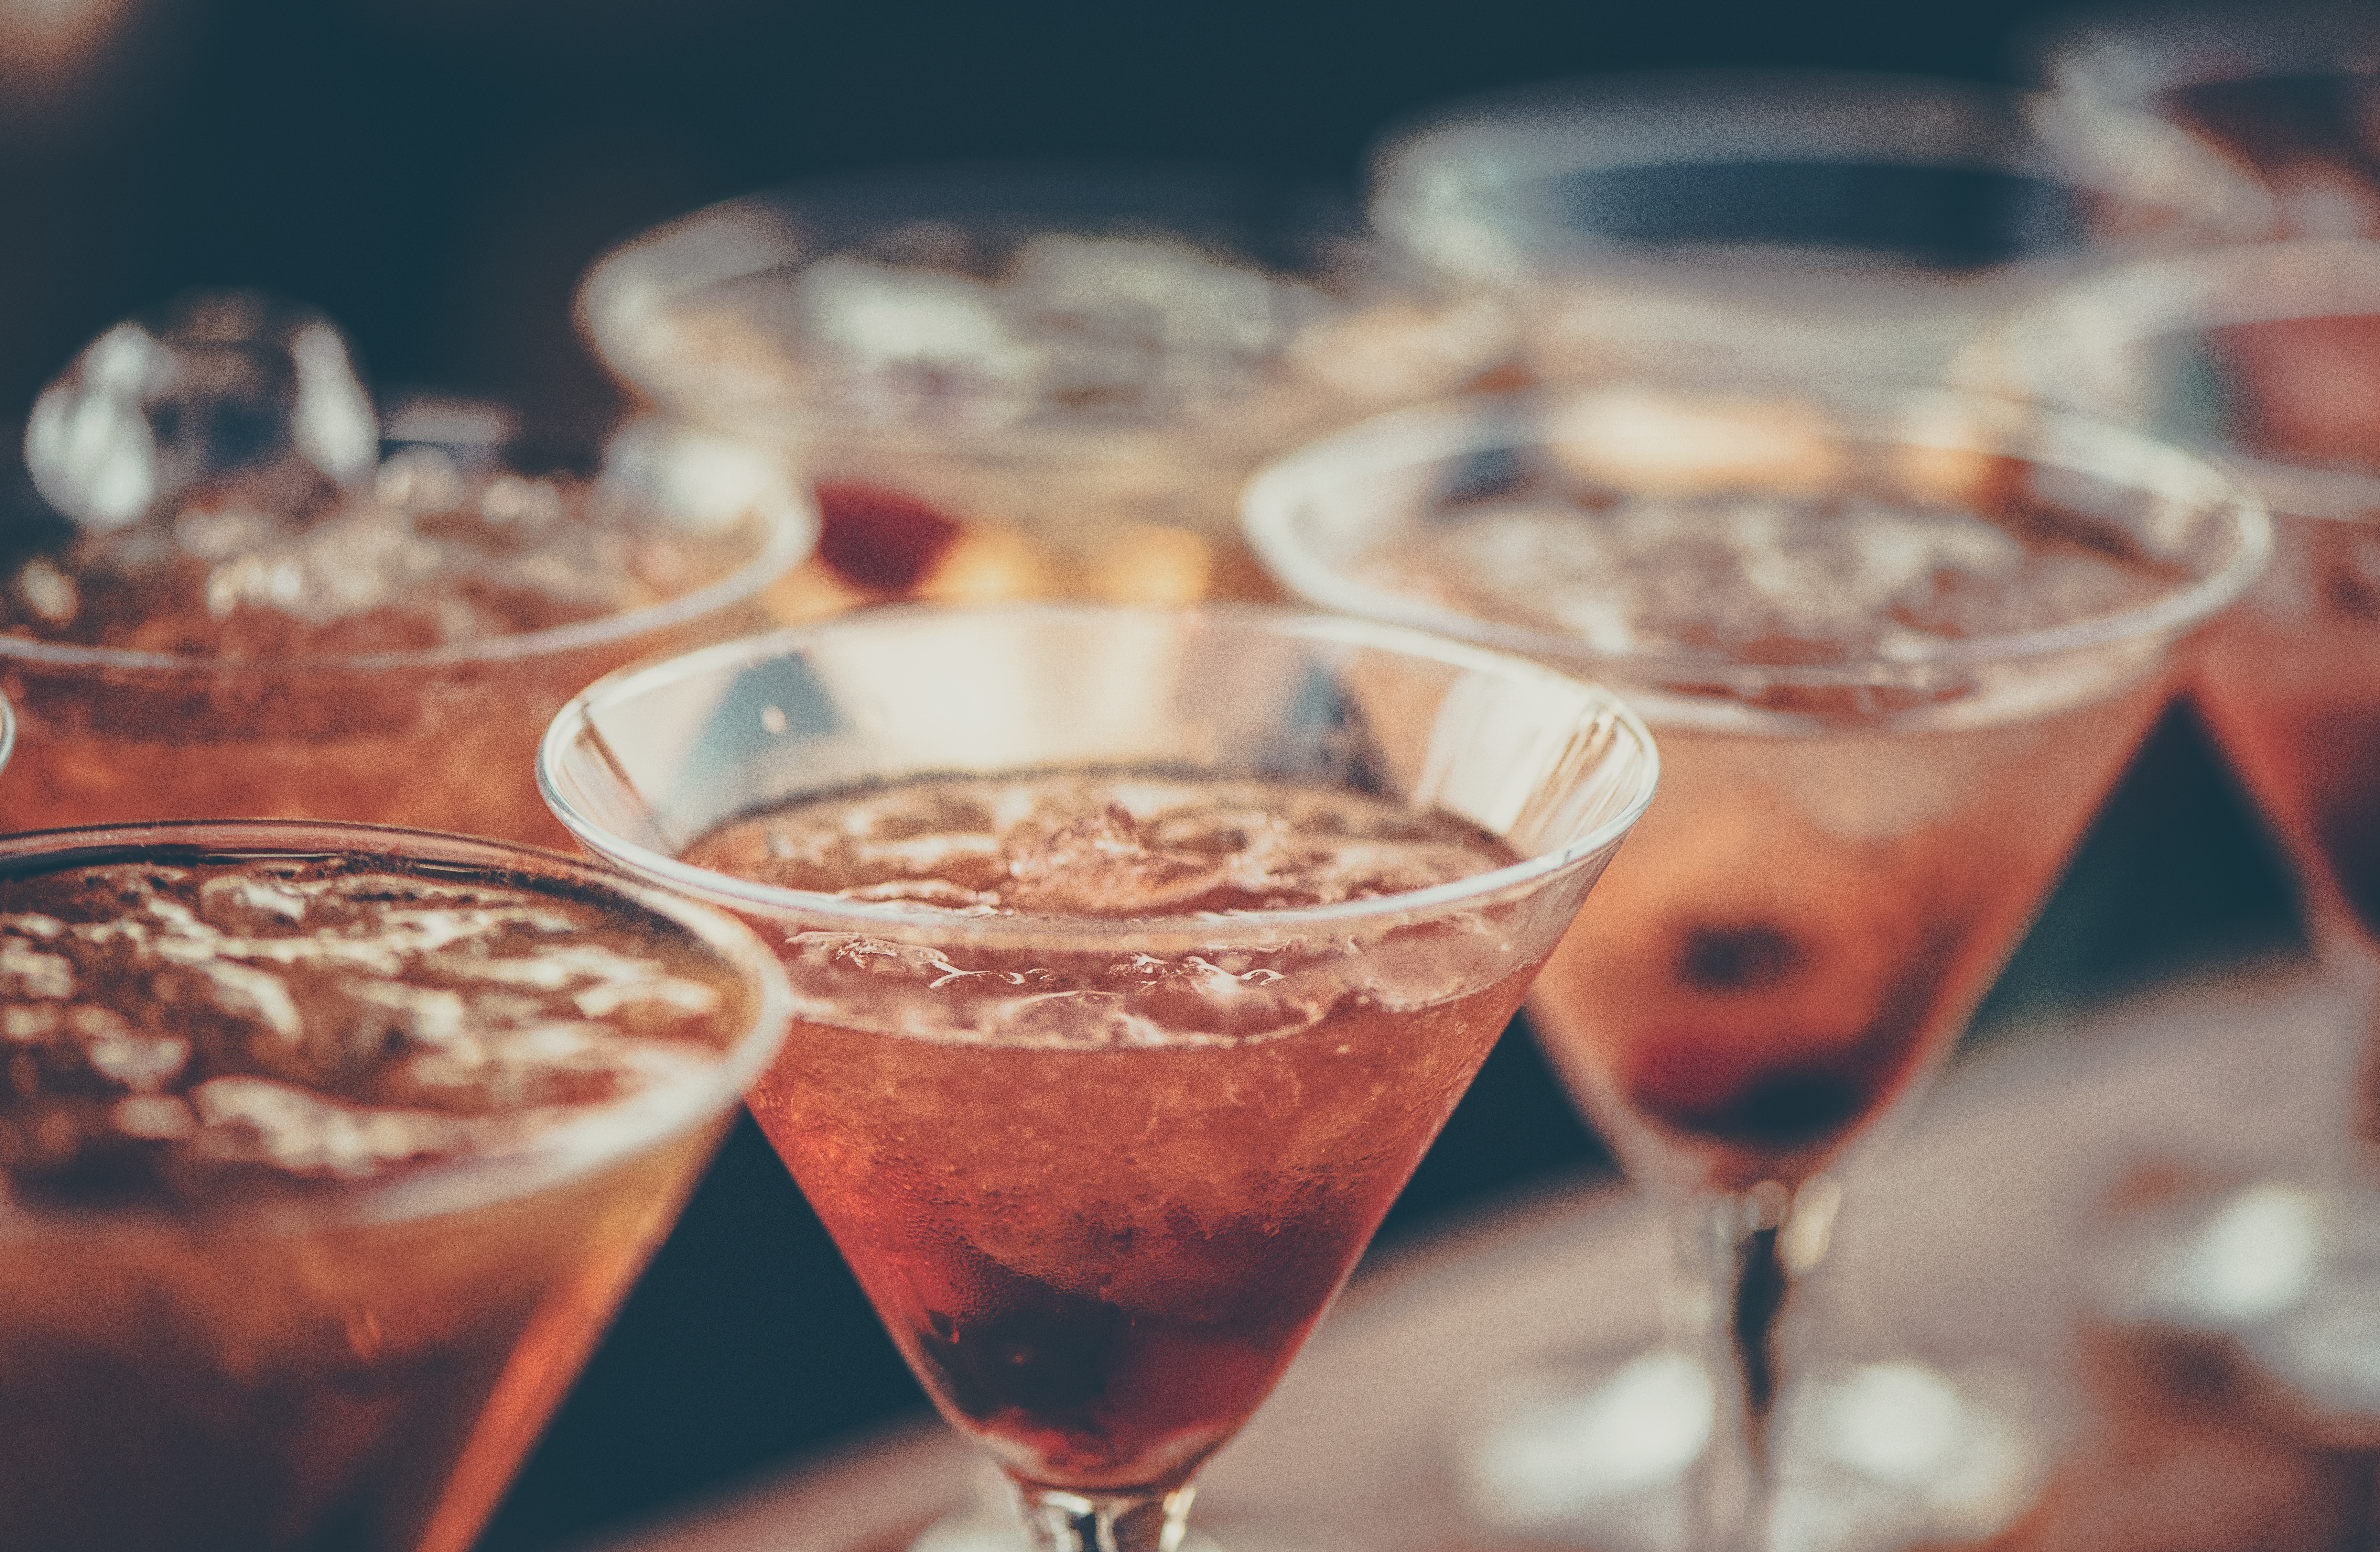
drink, classic cocktail, alcoholic beverage, cocktail, food, non alcoholic beverage, distilled beverage, wine cocktail, stemware, alcohol, punch, wine glass, bacardi cocktail, champagne stemware, aperitif, ingredient, daiquiri, glass, liqueur, spritzer, martini glass, martini, pink lady, dinner, rose